Frank Frost

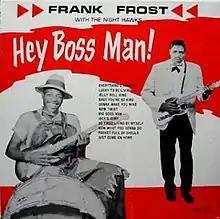
Album cover of "Hey Boss Man"

In the late 1970s, Frost was re-discovered by a blues enthusiast, Michael Frank, who began releasing albums on his Earwig Music Company label by the trio, now called The Jelly Roll Kings, after a song from their album, "Hey Boss Man."